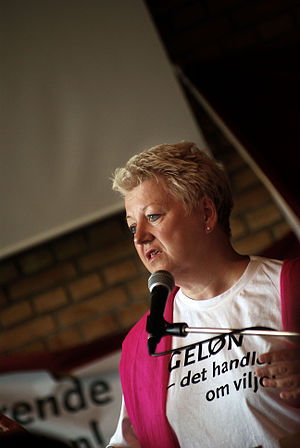
Connie Kruckow
Connie Kruckow taler ved SLS' Årsmøde i april 2008.
Connie Kruckow taler på SLS' Årsmøde, april 2008. Alle rettigheder tilhører Claus Deichgræber
Connie Dyhr Kruckow er en dansk sygeplejerske, der i perioden 2000-2009 var formand for Dansk Sygeplejeråd og Sundhedskartellet; hun blev afløst af Grete Christensen.